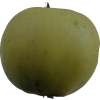
Label: Apple 13